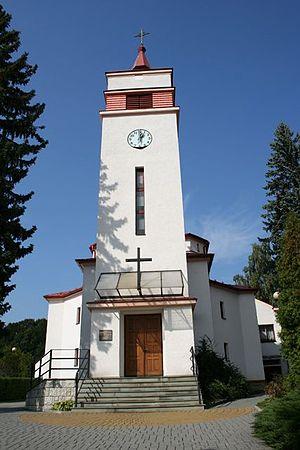
Třanovice est une commune du district de Frýdek-Místek, dans la région de Moravie-Silésie, en République tchèque. Sa population s'élevait à 1 040 habitants en 2018.